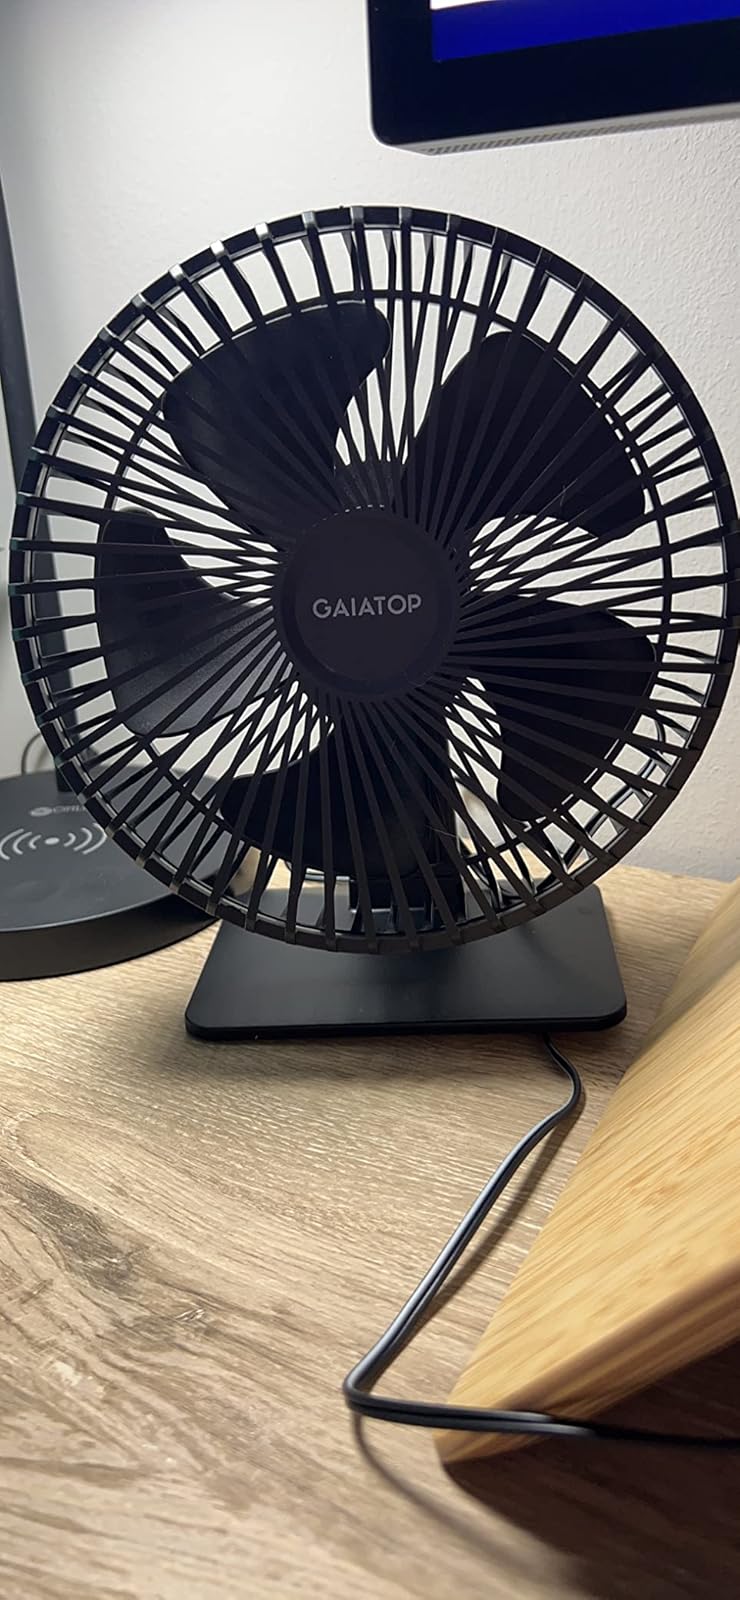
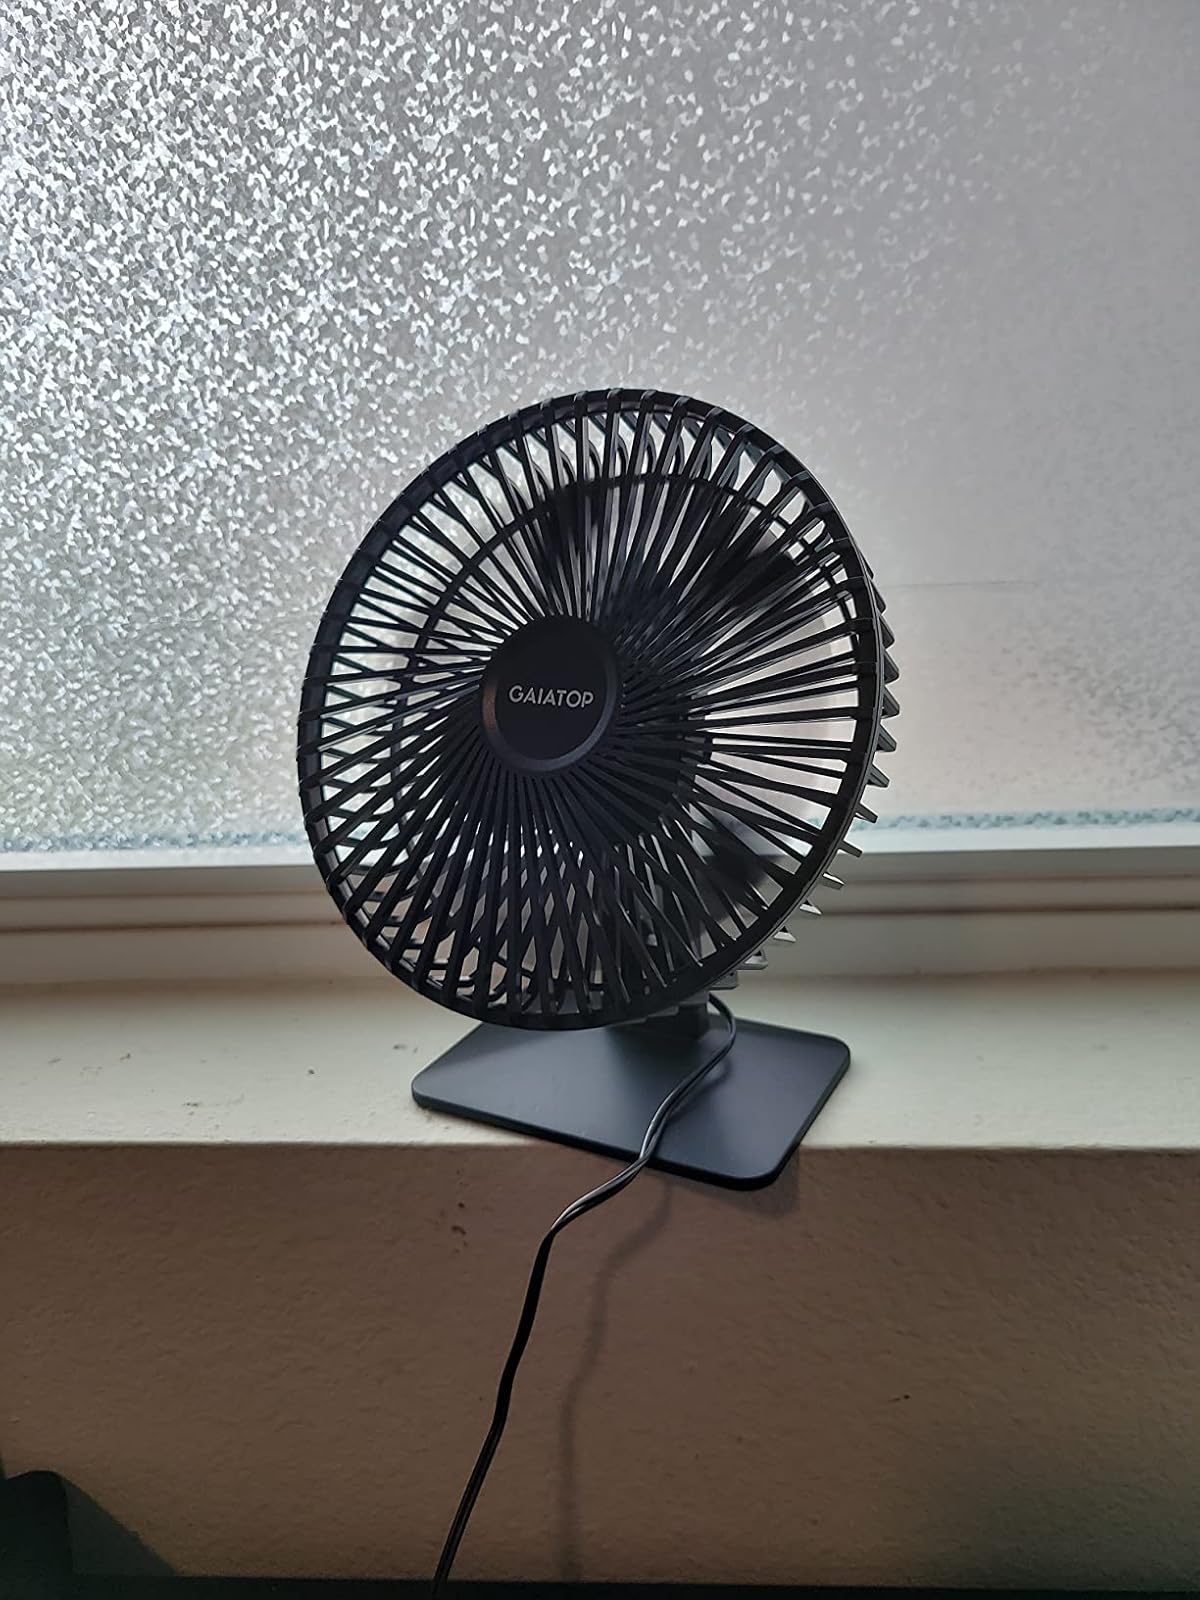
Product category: fan
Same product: yes